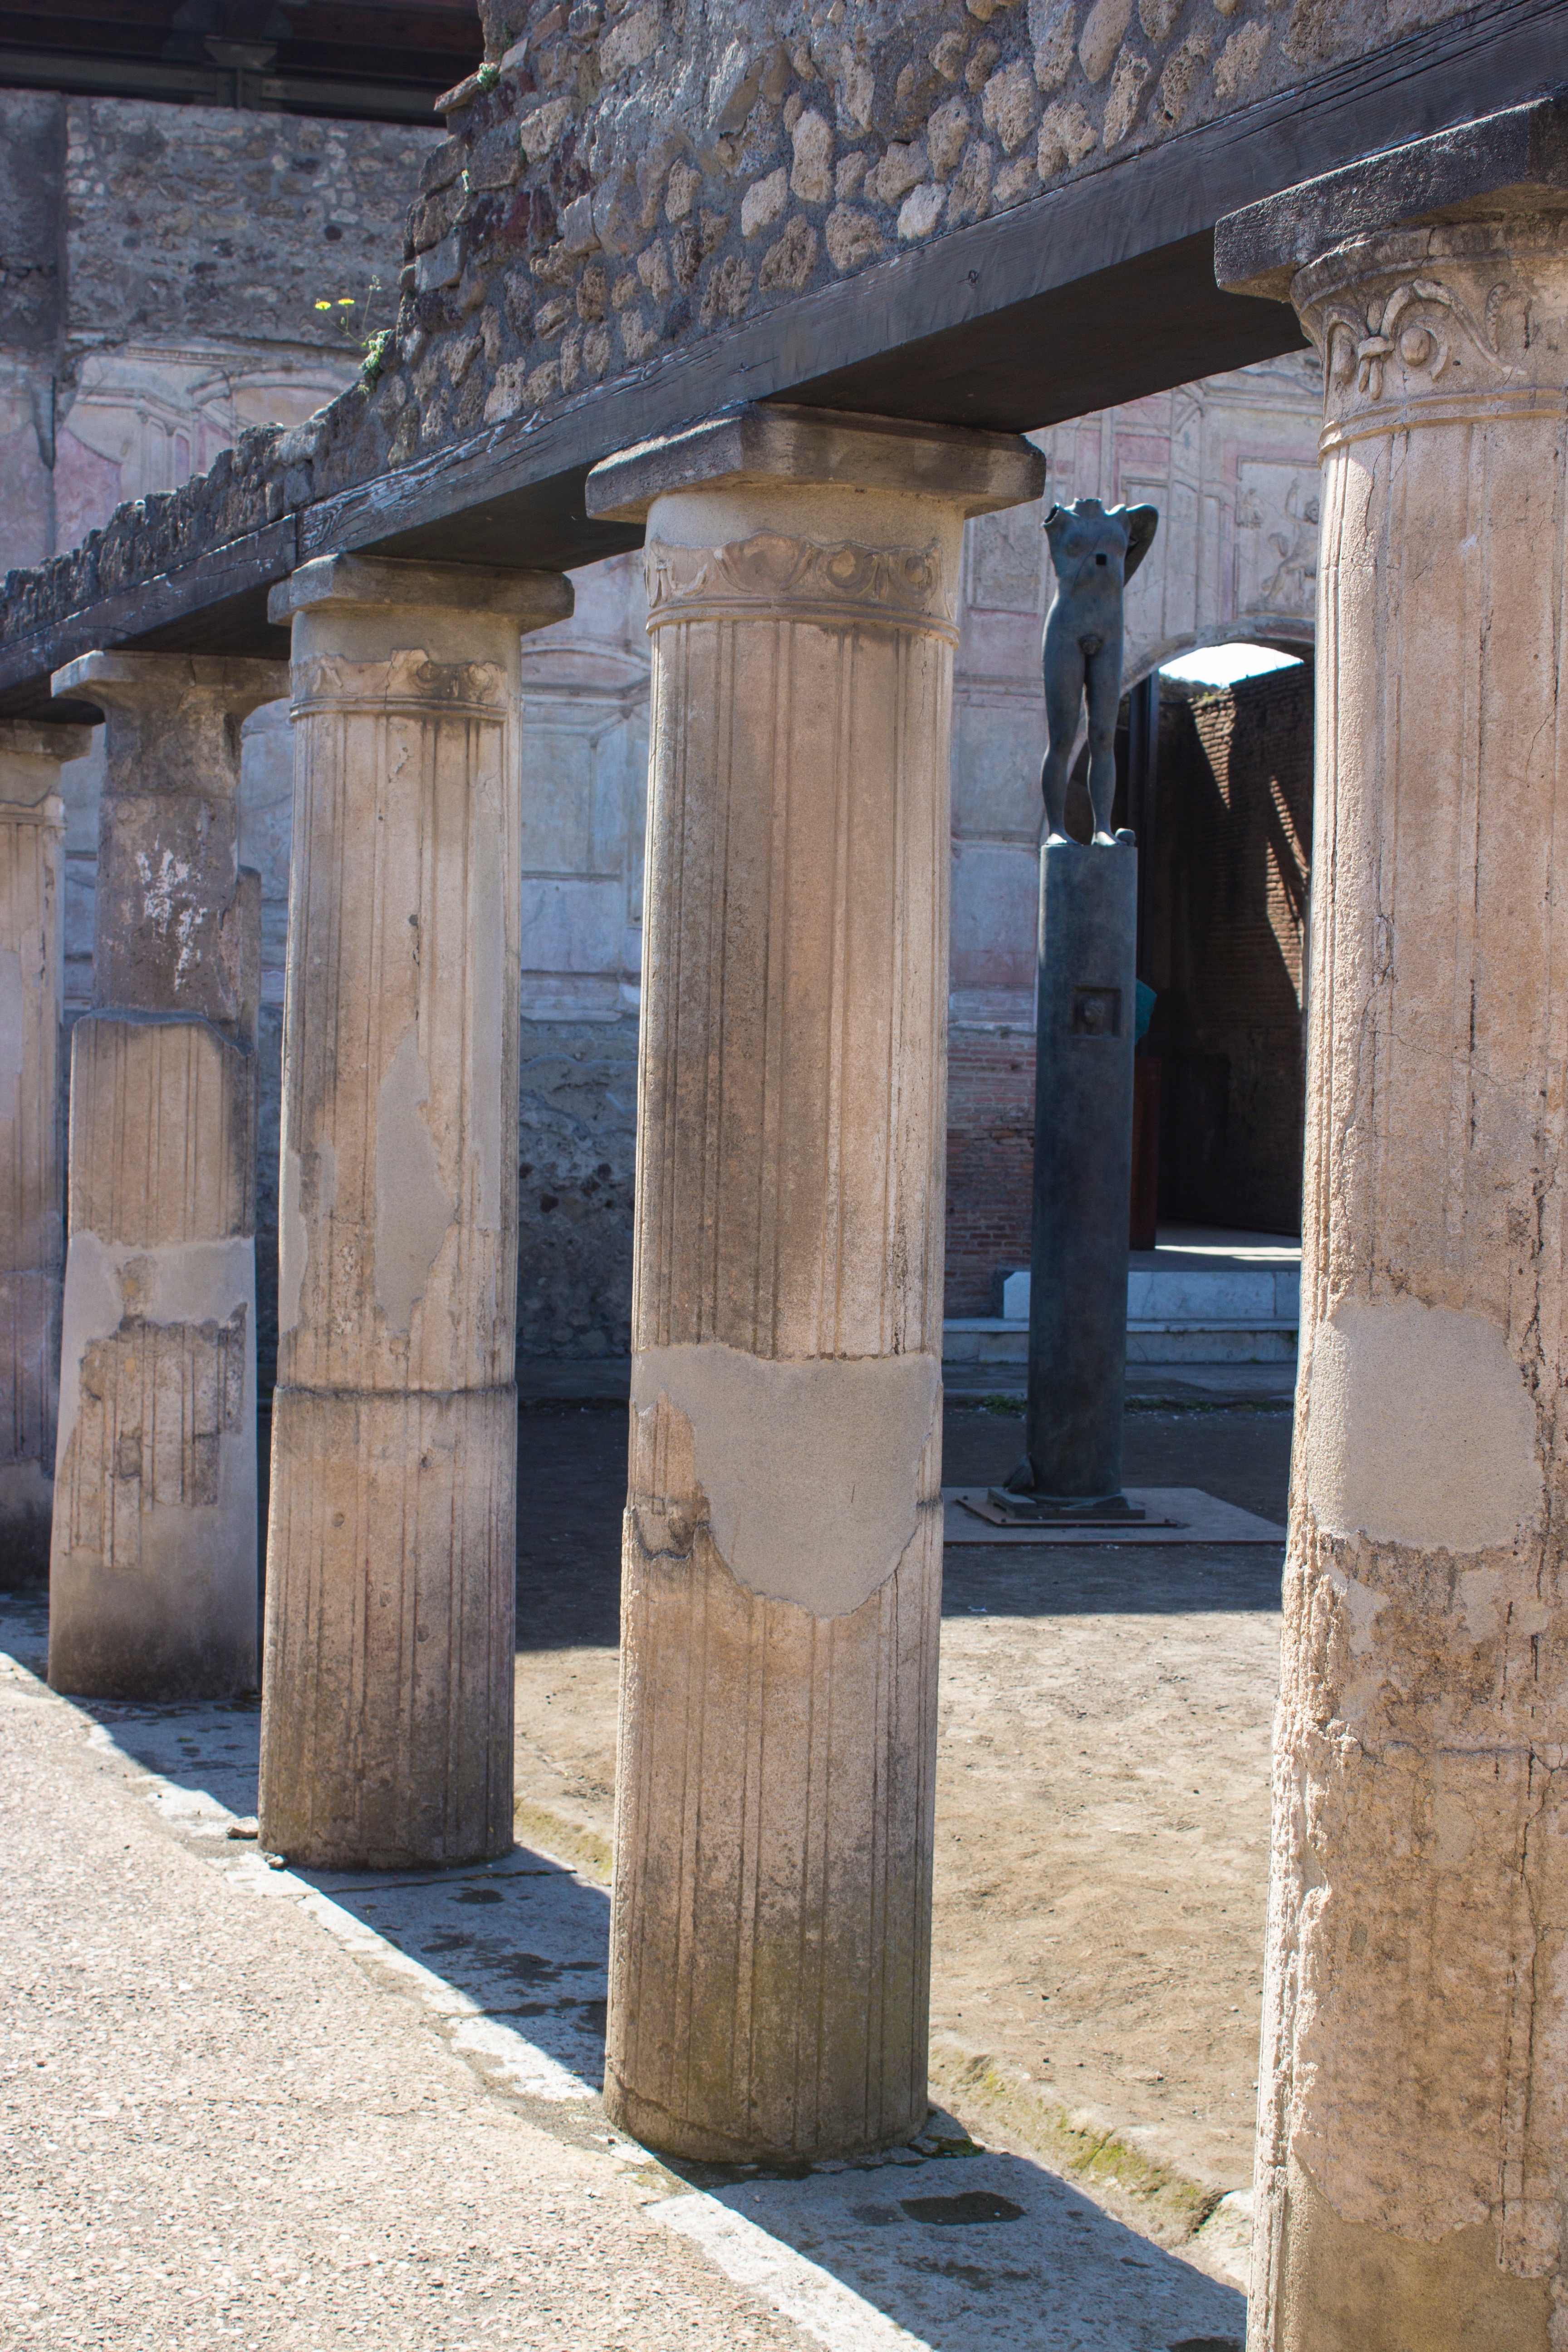
architecture, structure, wood, building, old, city, wall, stone, monument, tourist, travel, europe, arch, column, ancient, landmark, italy, historic, ruin, tourism, door, capital, rome, temple, ruins, pillars, shrine, roman, culture, history, european, famous, historical, italian, ancient history